Question: What type of scene?
Tambaya: Wani irin wuri ne nan?
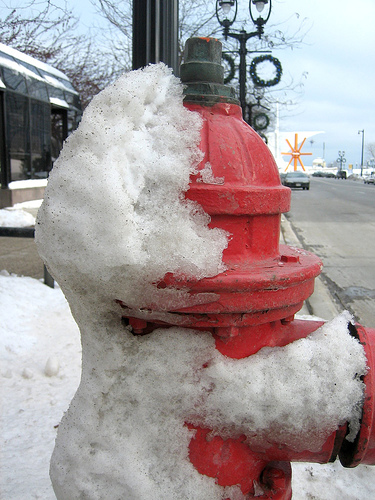
Answer: Outdoor.
Amsa: Waje.